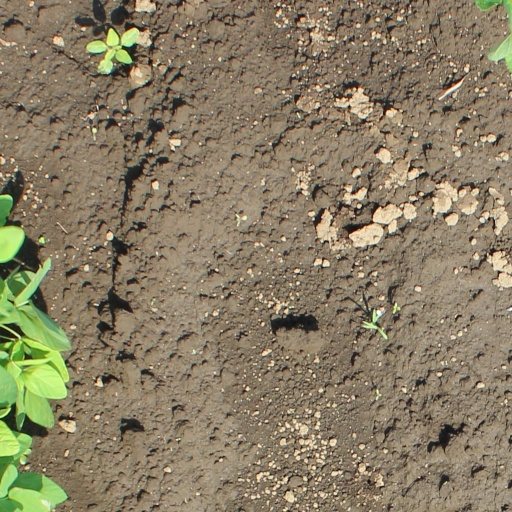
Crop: soybean